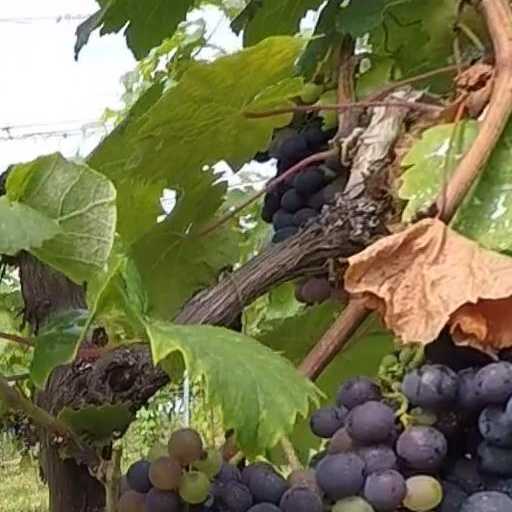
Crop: grape